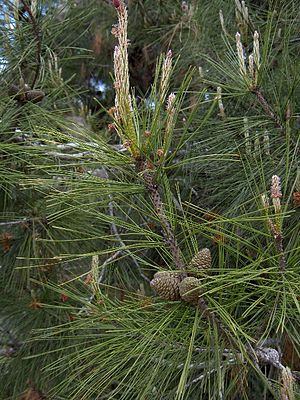
Calabrisk fyr
Fyrets blade og kogler
Fyrets blade og kogler
Calabrisk fyr, er en art i Fyrreslægten hjemmehørende i det østlige middelhavsområde. Størstedelen af dens udbredelse er i Tyrkiet, men ses også også i det østlige Ægæiske Øer i Grækenland, Krim, Iran, Georgien, Aserbajdsjan, det nordlige Irak, det vestlige Syrien, Israel, Libanon, og Cypern. Det vokser normalt i lav højde, primært fra havoverfladen op til 600 meter, dog op til 1.200 meter i den sydlige del af sin udbredelse